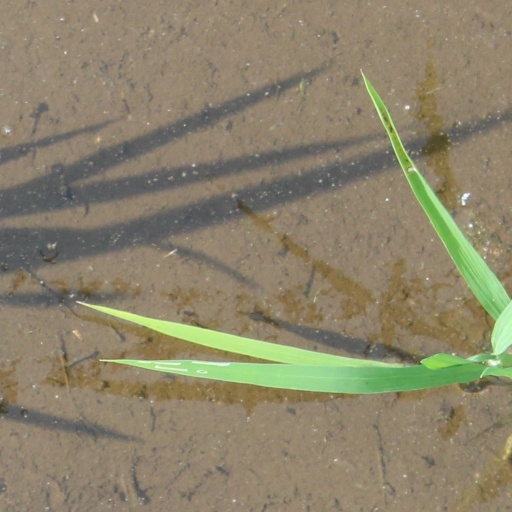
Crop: rice